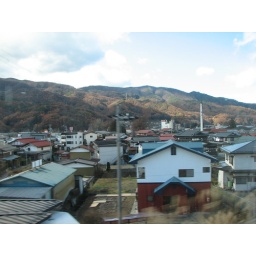
From the train going to Matsumoto, a typical scene of houses in the valley and hills covered in trees covered in autumn colours.